The School for Scandal

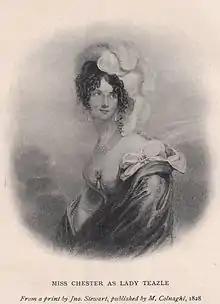
Miss Chester as Lady Teazle

Scene I: Rowley describes his plan for Sir Oliver to visit each of the brothers "incognito" to test their characters. Sir Oliver will disguise himself as their needy relative Mr. Stanley, and ask each for his help. Rowley also brings in the "friendly Jew" Moses, a moneylender who has tried to help Charles, to explain Charles' position. Moses mentions that he is to introduce Charles to yet another moneylender ("Mr. Premium") that very evening. Sir Oliver decides (at Sir Peter's suggestion) that with Moses' assistance, he will pose as Premium when visiting Charles while still intending to visit Joseph as Stanley.